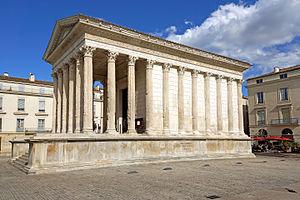
Nîmes est une commune du sud de la France, préfecture du département du Gard en région Occitanie. Ses habitants se nomment les Nîmois.